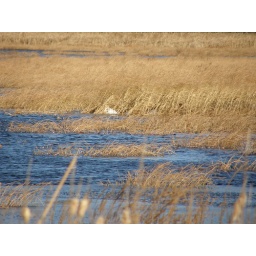
Bitter cold (the water in the foreground is frozen) but a very nice shade of blue in the water...